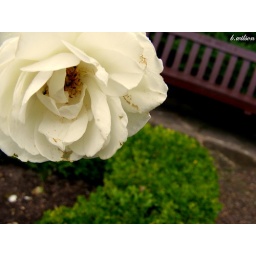
a white rose in a flower garden in Bridlington.